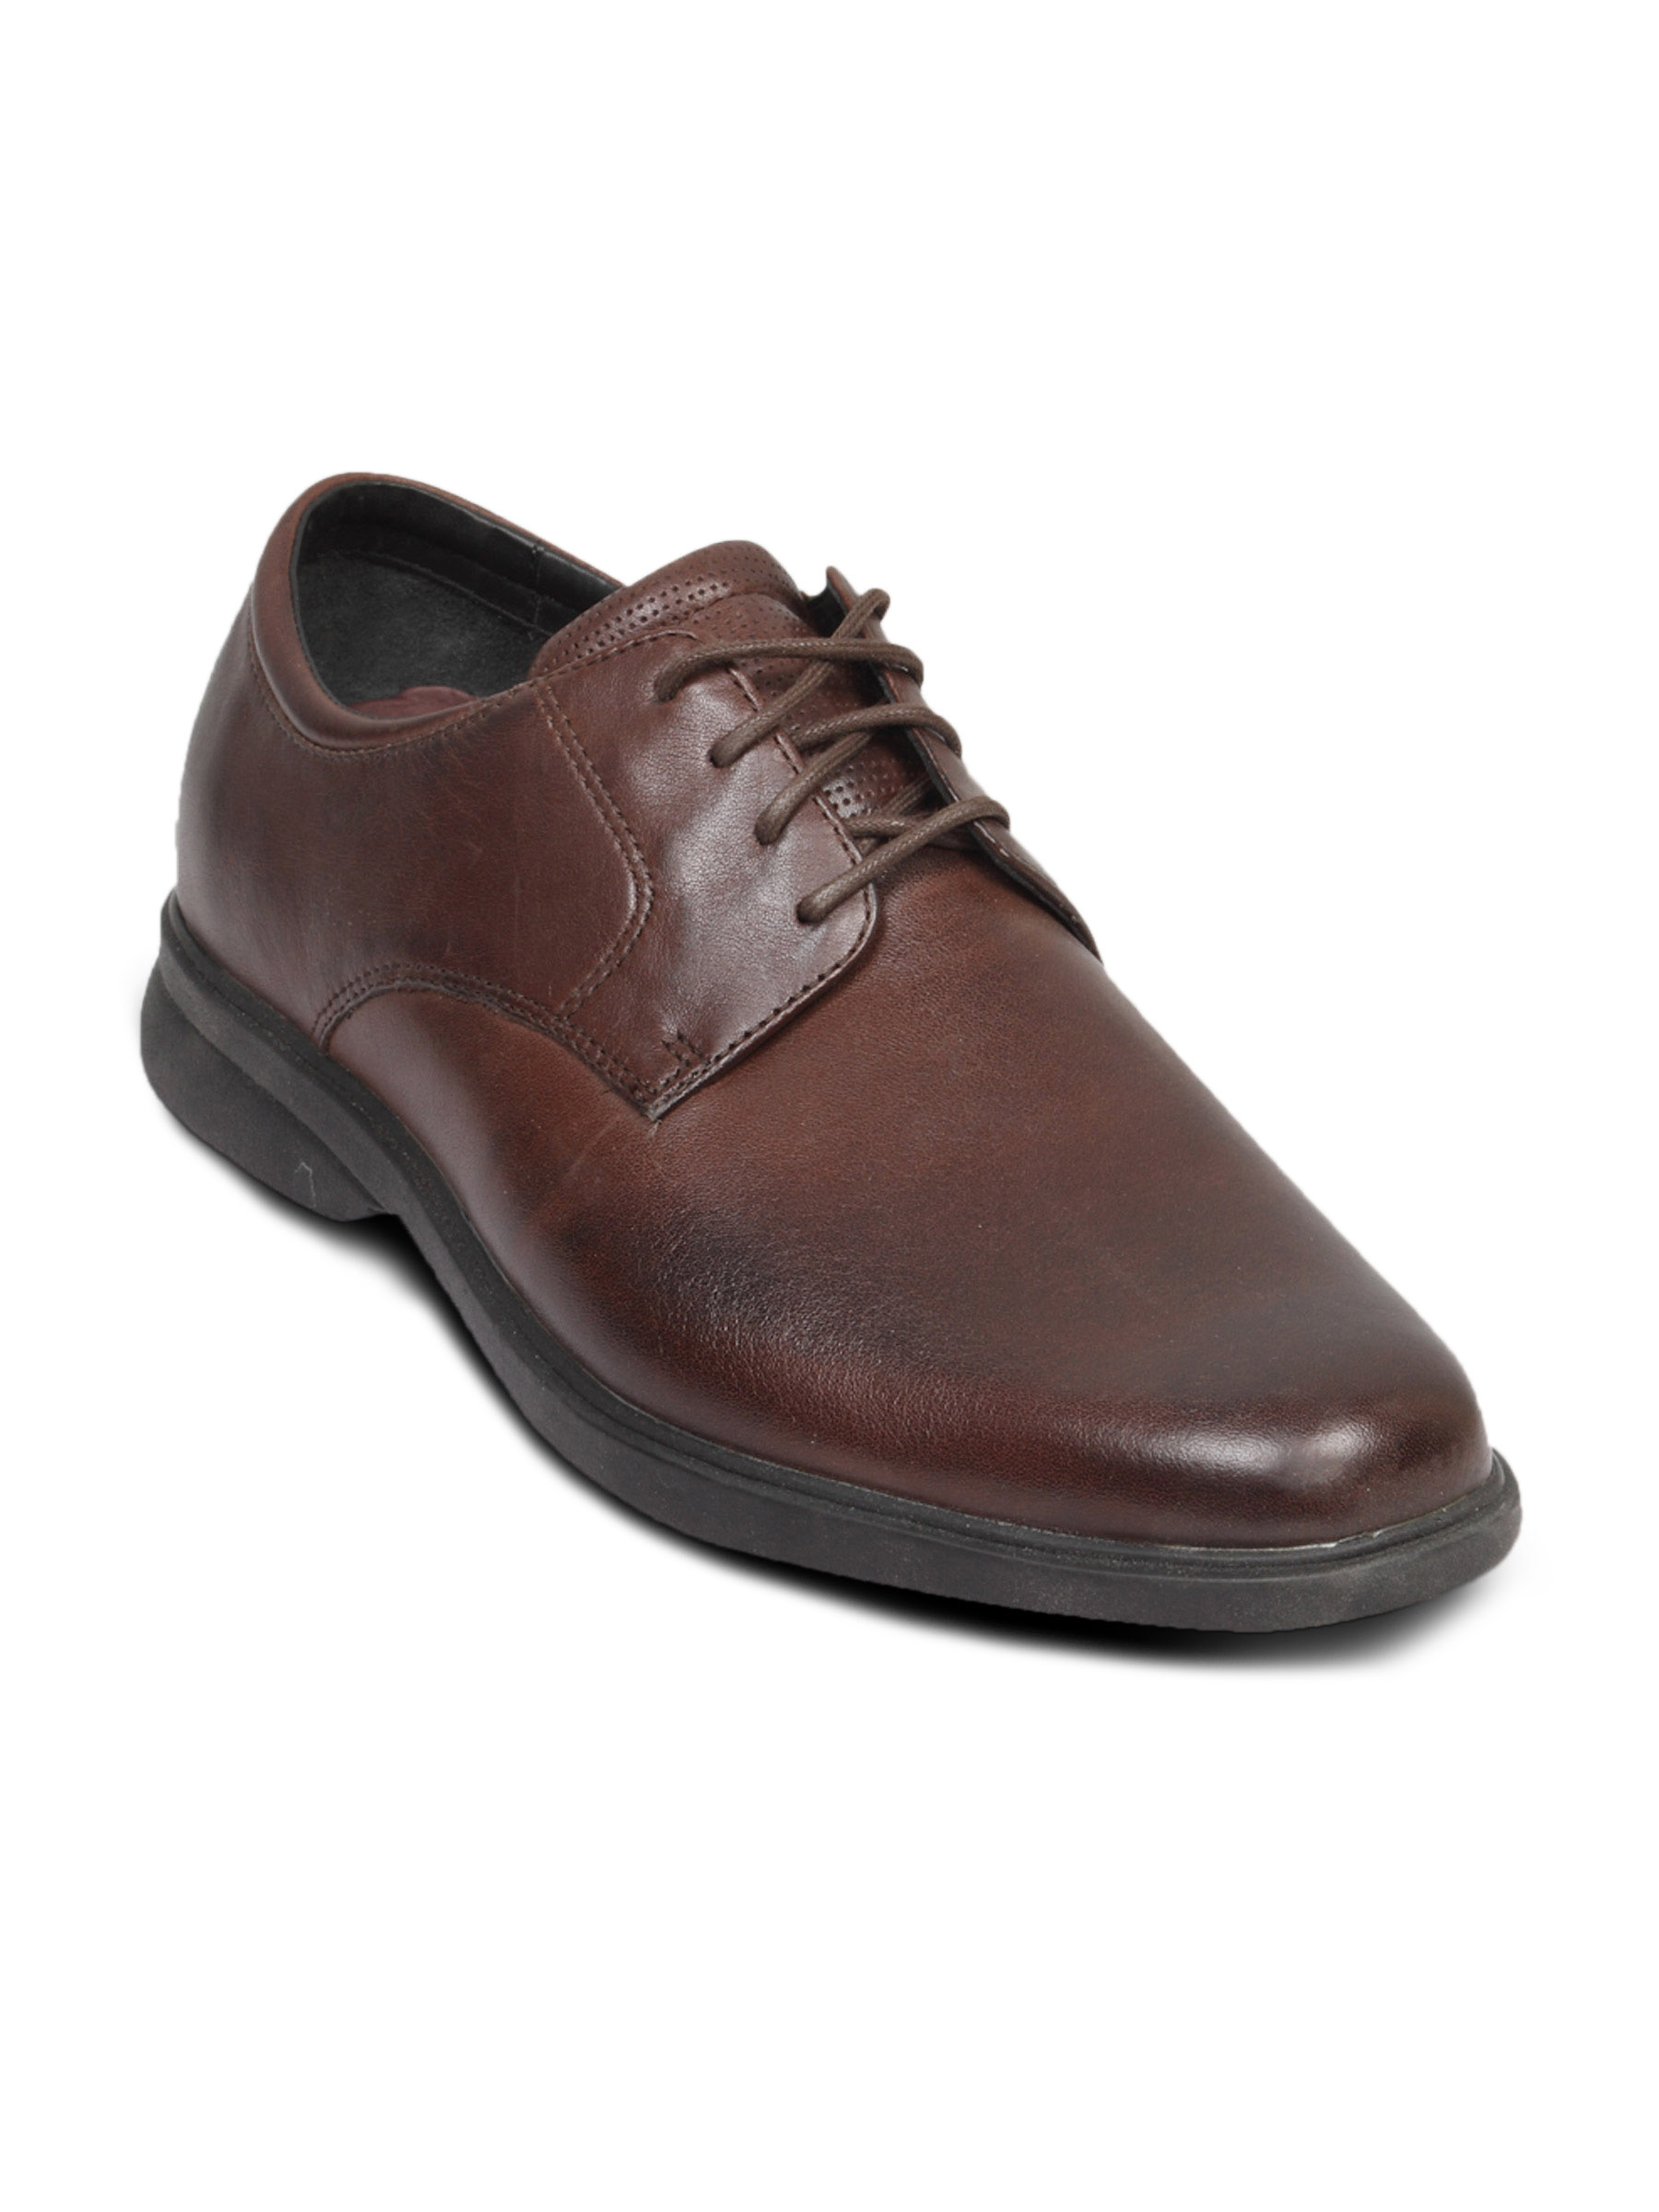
Rockport Men's Allender Brown Shoe
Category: Footwear / Shoes / Formal Shoes
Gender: Men
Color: Brown
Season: Fall 2011
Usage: Formal